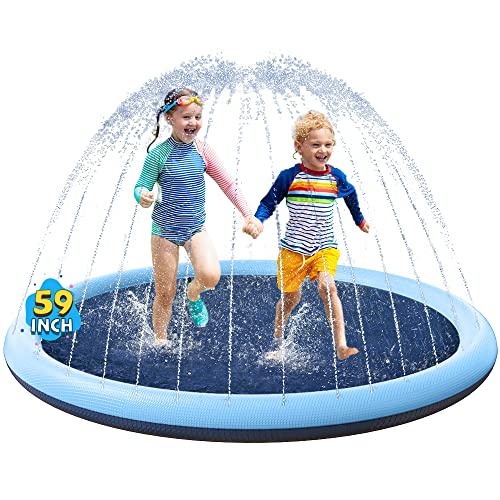
VISTOP Non-Slip Splash Pad for Kids and Dog, Thicken Sprinkler Pool Summer Outdoor Water Toys - Fun Backyard Fountain Play Mat for Baby Girls Boys Children or Pet Dog (59 inch, Blue&Blue)
Brand: VISTOP Color: Blue&blue Features: 👍NON-SLIP DESIGN: When playing with water on splash mat, 4-8 ages children are easy to fall and be injured. The non-slip texture is designed to increase grip and allow children to enjoy the water Sprinkler in the backyard while ensuring safety. 👍2024 UPDATE UPGRADE: Heavy Duty splash pads BEST for dogs to play water sprinkler pool. VISTOP kid splash pad without BPA and phthalates is fun water toys. Let toddlers 1-3 get close to nature and enjoy the wonderful summertime. 👍MORE THICKNER MORE DURABLE: The dog splash pad is 0.55MM, which is thicker and more durable than other 0.25mm splash pads, so pets dog and children can play on it without worrying about being damaged by the paws of the pet. Tip: Pets need to trim their nails first when playing water mat. 👍2024 DOUBLE EDGE DESIGN：8mm widened circular edge sealing helps to bear water pressure and prevent cracking during use. The water sprinkler level can be adjusted by water faucet pressure. The direction of spraying (inward/outward) can be adjusted by adjusting the tube. 👍BACKYARD WATER PARTY: Holding a water party on the 59-inch sprinkler fun toy for KID/PET to provide enough play space and just the right cool fun with their families. Small Splash Pad suitable for outdoor activities, backyards, beaches and lawns. Binding: Toy Part Number: NP001 Details: VISTOP SPLASH PAD, a must-have summer funny toy for kids / Pet Dog ● 100% eco-friendly PVC material, harmless to children's health, is a good choice for environmentalists. ●Anti-skid lines ensure the safety of children when playing with water. ●The 0.5MM thick and 5MM widened edge, more durable and not easy to burst. ●The height of water changes with the adjustment of water pressure. ●The Splash Pad for family and friends or Pet Dog to enjoy yourselves in the pool. ●Easy to use, carry, and store. ●Build the cool wonderful summertime with your children. Safely tips ☼Children should use it under the supervision of adults. ☼Do not place mats on hard and uneven surfaces (concrete, terrace, driveway, etc.). ☼Do not lift or move the sprinkle when it is filled with water, because the weight of water easily makes it burst. ☼Do not bring any sharp objects when entering(such as watches, keys, jewelry). ☼Check the product before use. If there is any problem, please contact us in time. EAN: 0719081968566 Package Dimensions: 9.6 x 9.3 x 2.7 inches
Brand: VISTOP
Category: Toys & Games > Outdoor Play Equipment > Water Play Equipment > Play Sprinklers